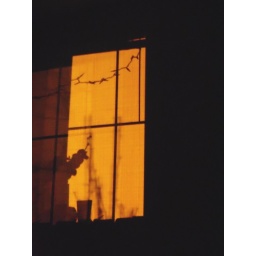
window in the wall